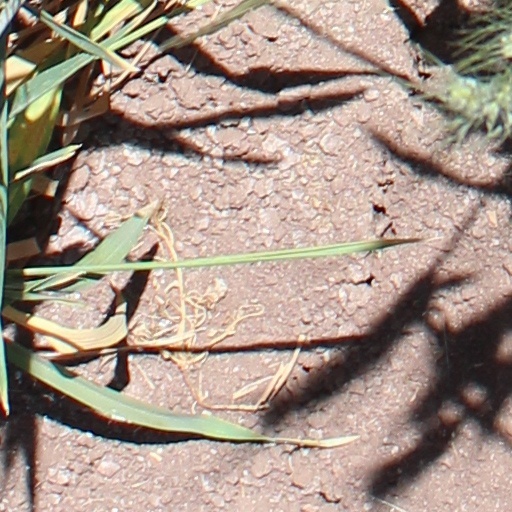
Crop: wheat